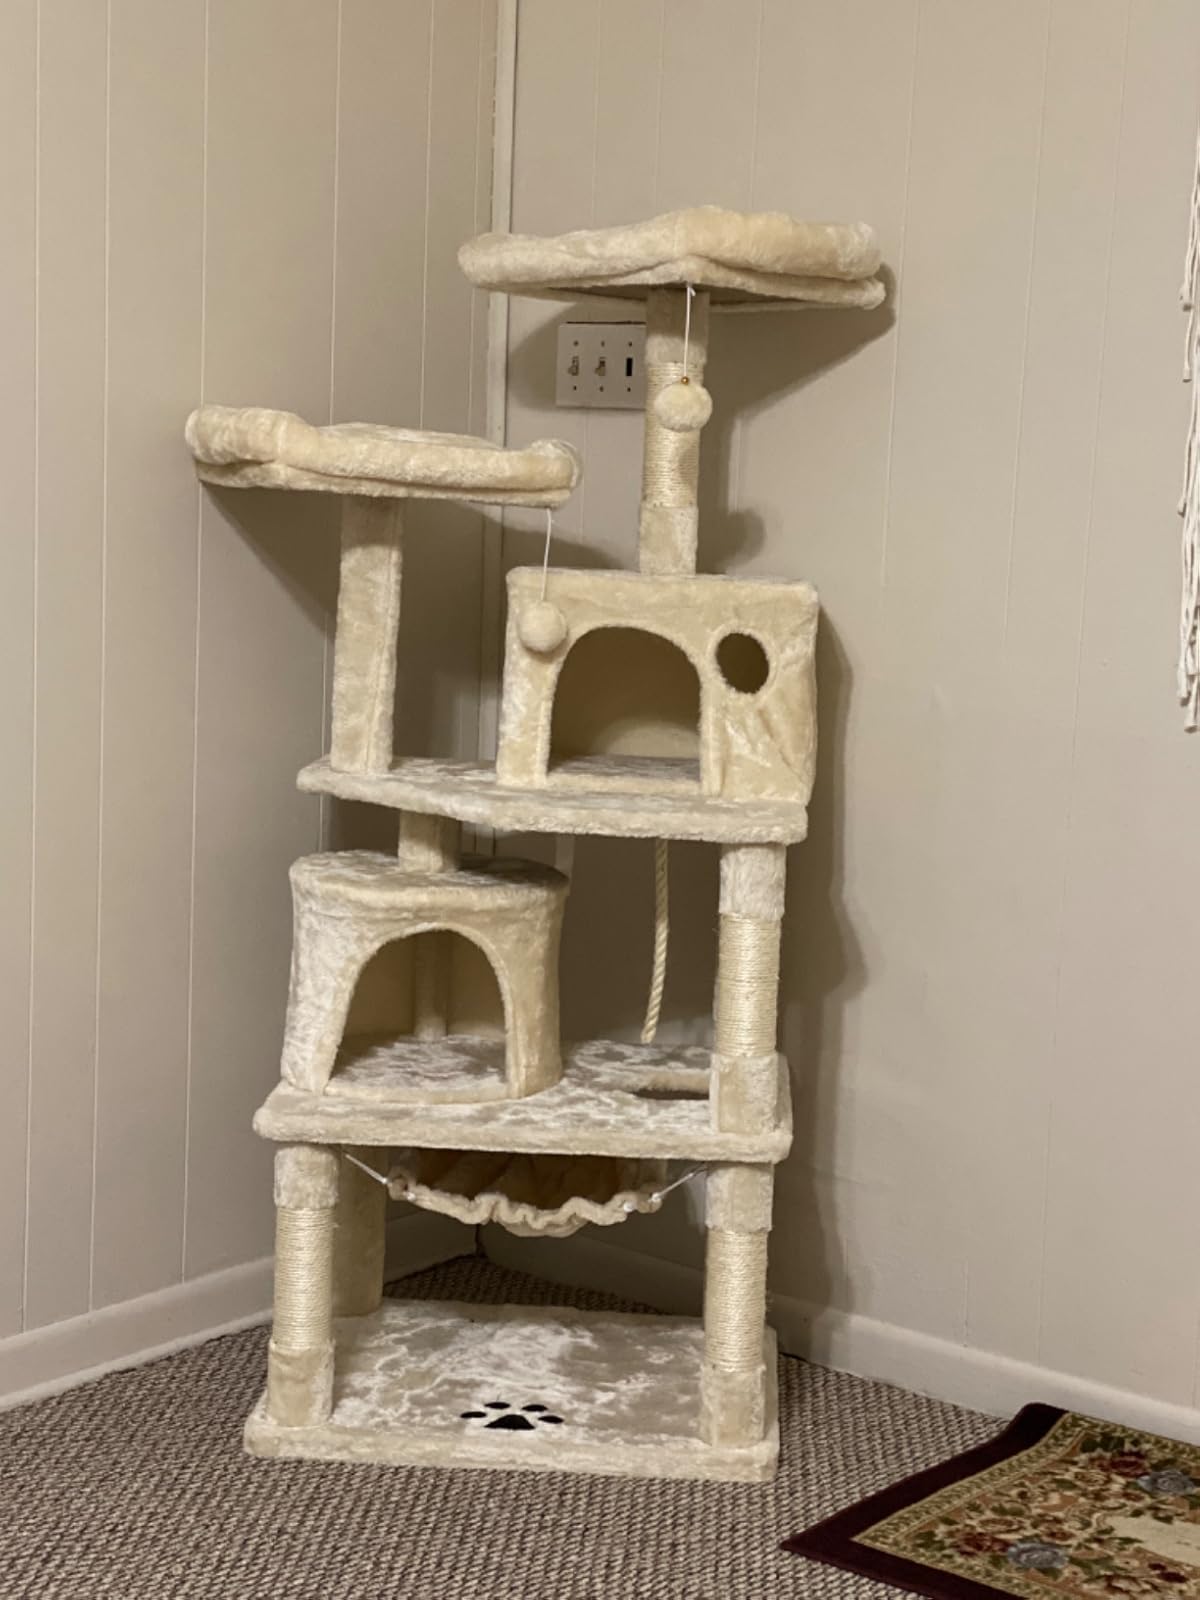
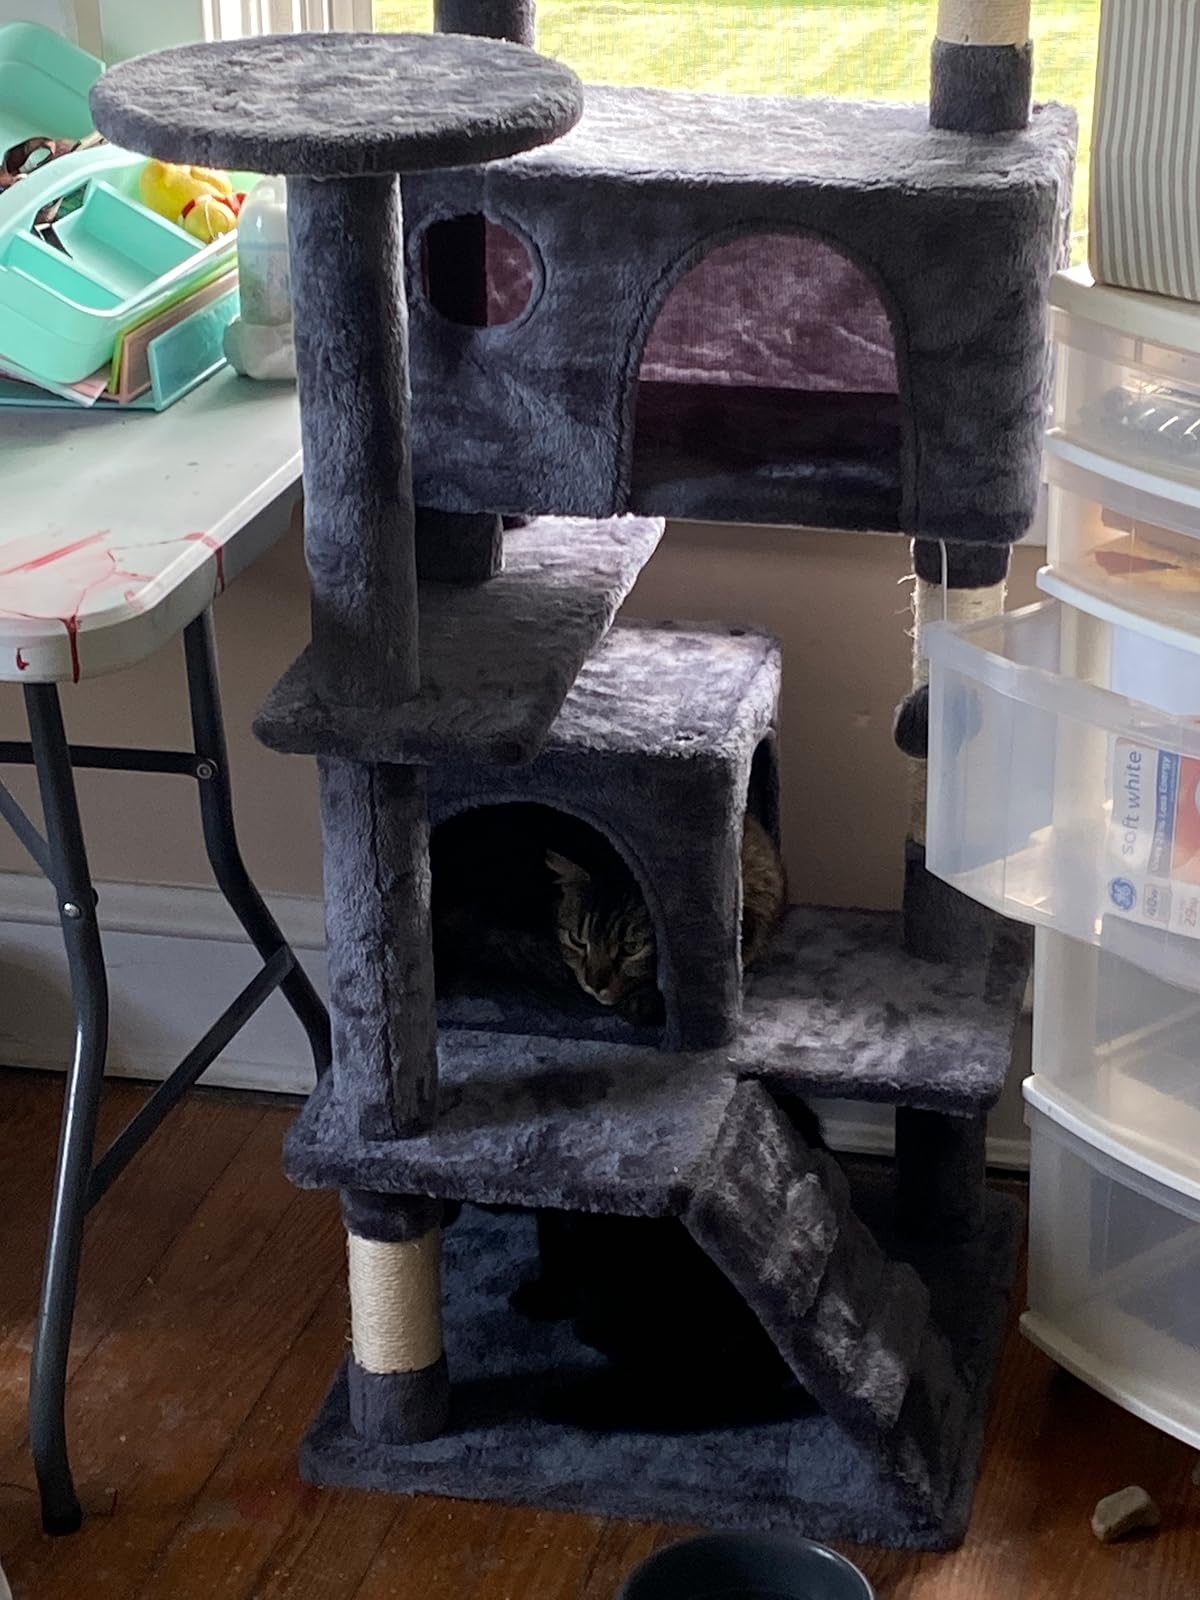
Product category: items_cat tree
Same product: no